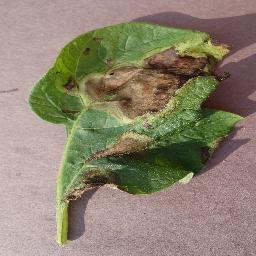
Label: Potato___Late_blight